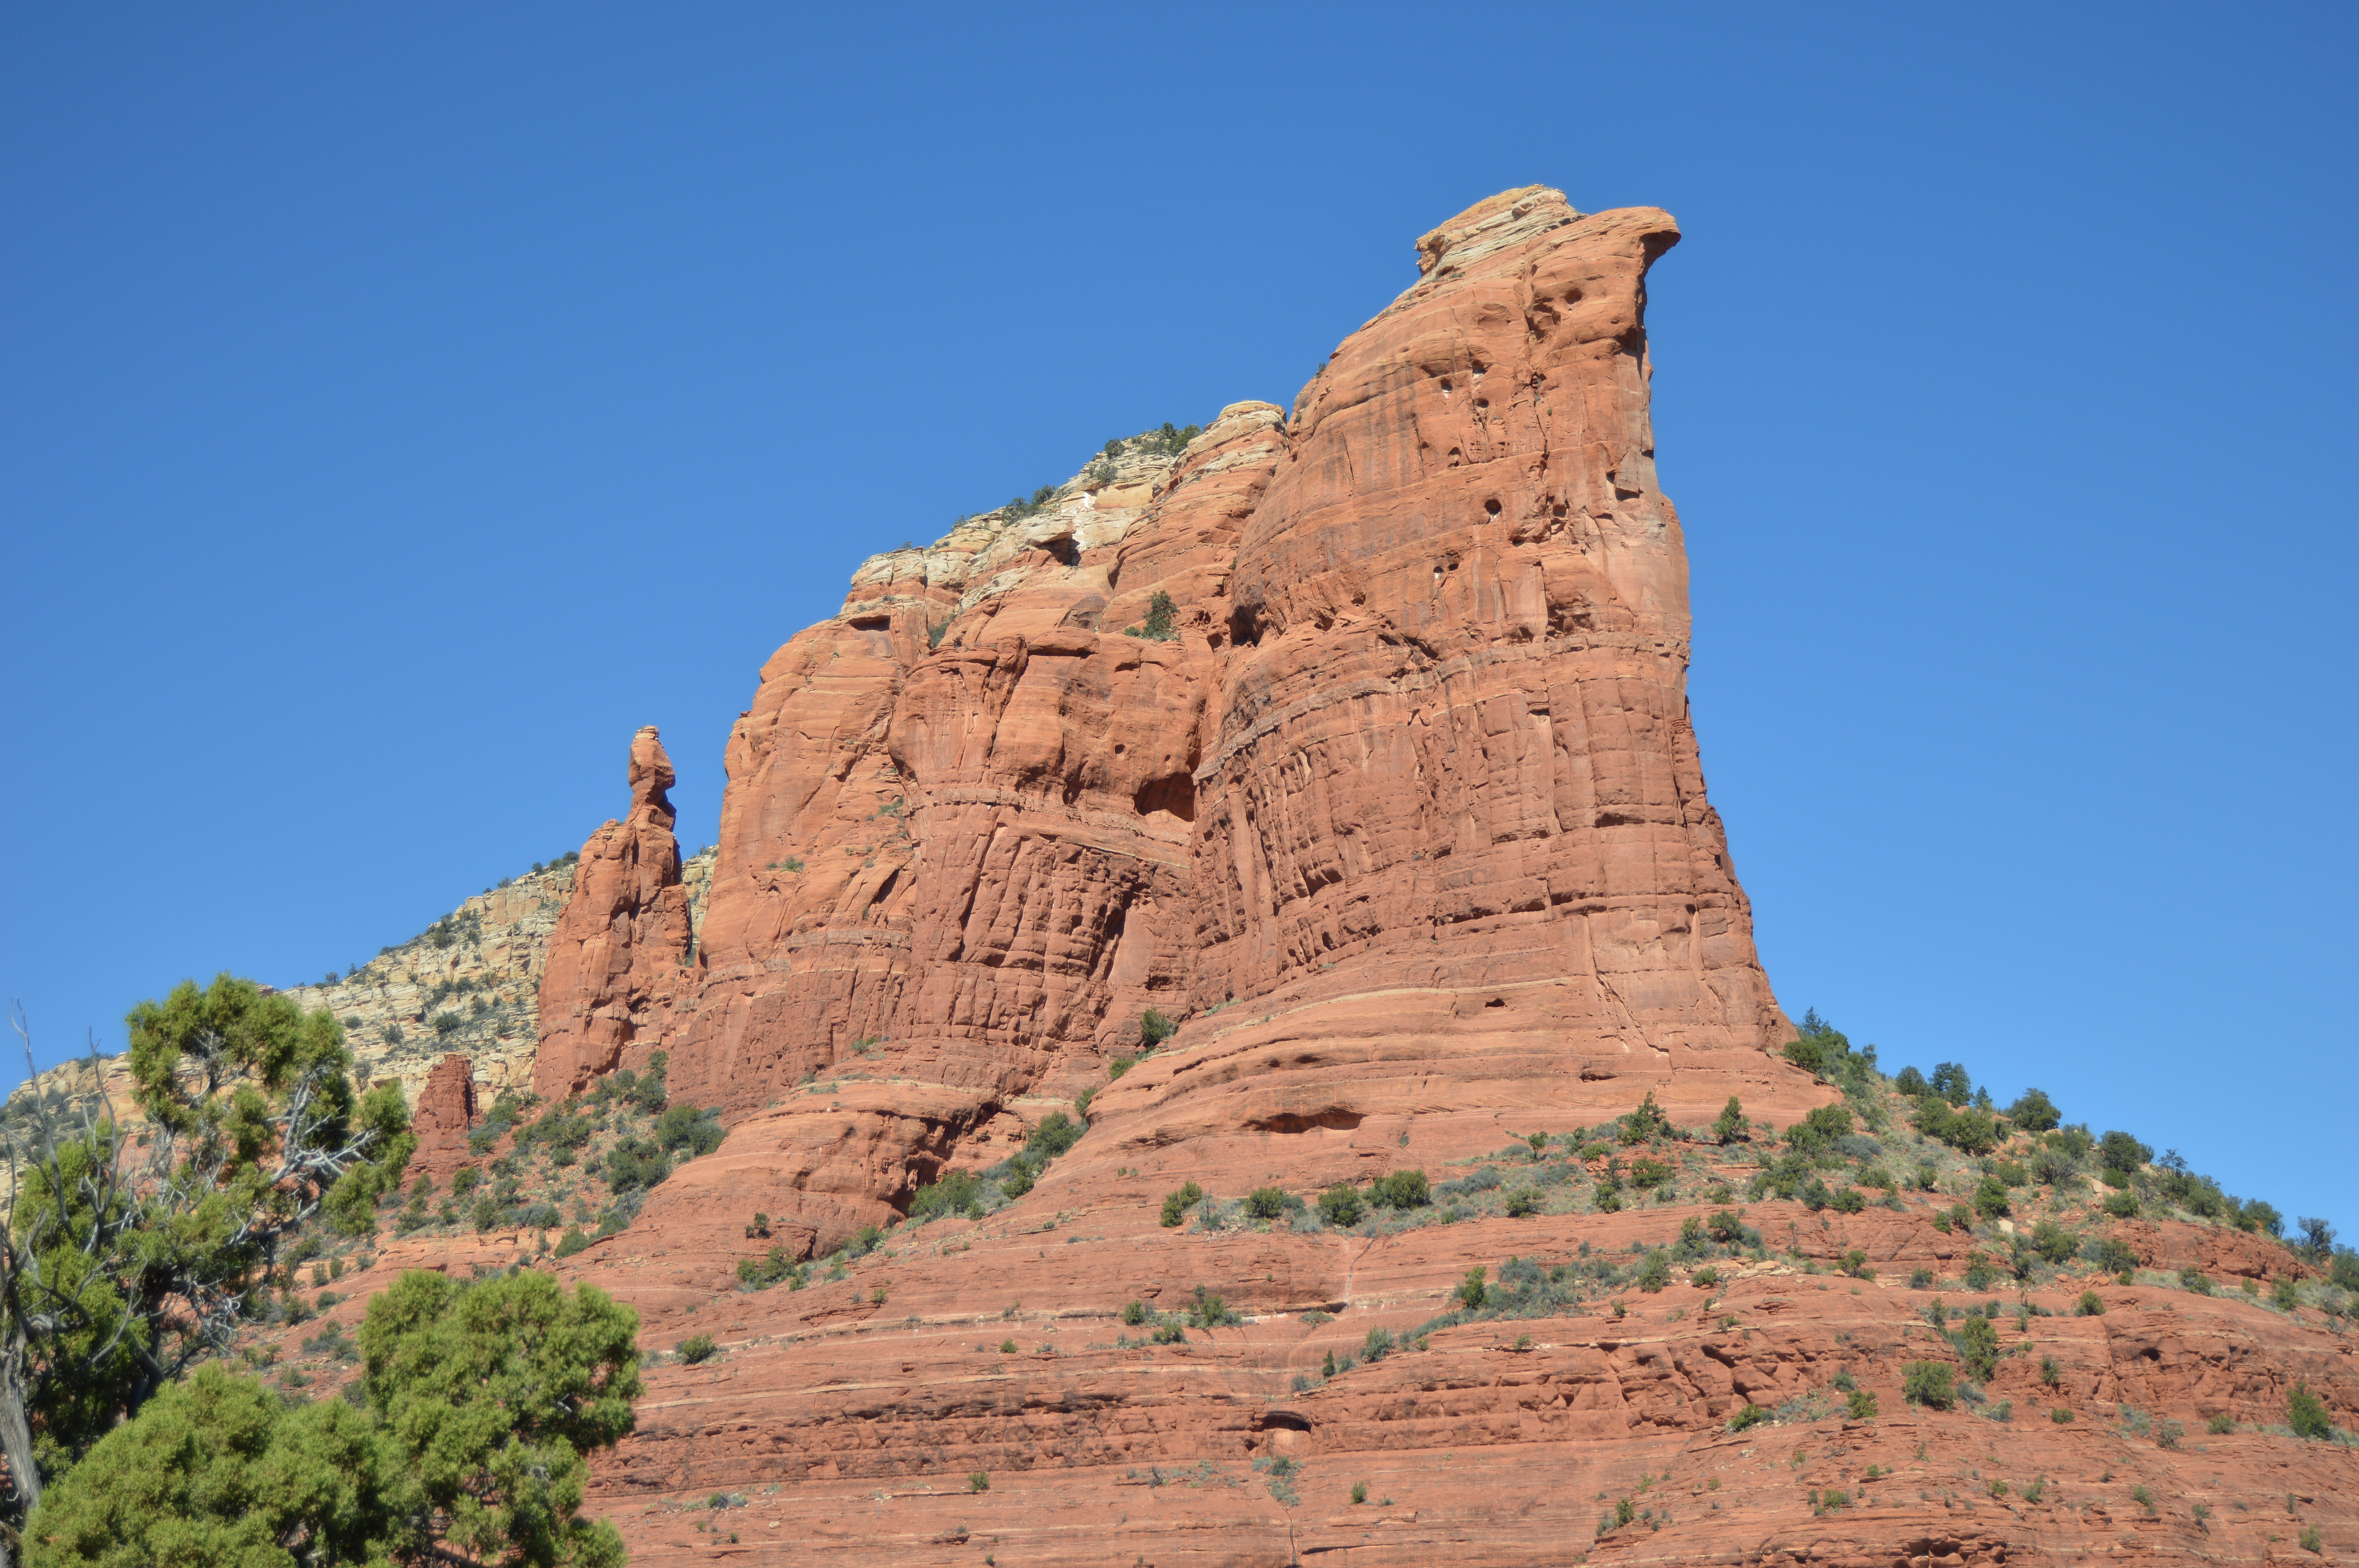
landscape, nature, outdoor, rock, mountain, sky, hill, peak, valley, formation, cliff, environment, arch, scenic, natural, park, scenery, canyon, terrain, national park, geology, badlands, plateau, scene, wadi, butte, landform, mountainous landforms